Main station (CTA)

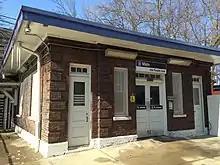
Main Street station house in 2020

Main is an 'L' station on the CTA's Purple Line at 836 Chicago Avenue in Evanston, Illinois (directional coordinates 900 north, 732 west). It is near the Main Street station of Metra's Union Pacific North Line.